Lesser Poland

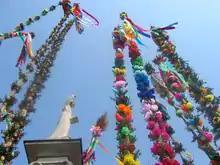
Palm Sunday in Lipnica Murowana.

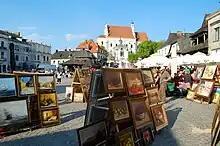
Kazimierz Dolny on the right bank of the Vistula river.

Almost the whole area is located in the Vistula Basin, with the exception of the western and southern parts, belonging to the Odra and Dunaj Basins. The main rivers of the province are the Vistula, upper Warta, Soła, Skawa, Raba, Dunajec, Wisłok, Wisłoka, San, Wieprz, Przemsza, Nida, Kamienna, Radomka, and Pilica. The major lakes of the province are Lake Rożnów, Lake Czchów, Lake Dobczyce, Lake Czorsztyn, Lake Czaniec, Lake Międzybrodzie, Lake Klimkówka and Żywiec Lake. Most of them are man-made reservoirs.